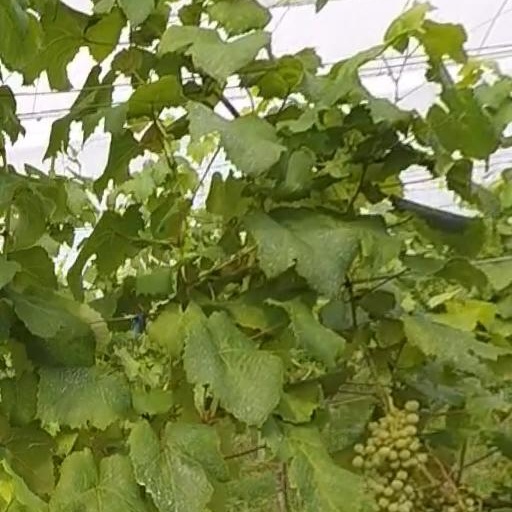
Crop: grape